Answer in natural language. Considering the relative positions, where is Book (highlighted by a green box) with respect to black color shelving unit (highlighted by a blue box)? Choose between the following options: below or above
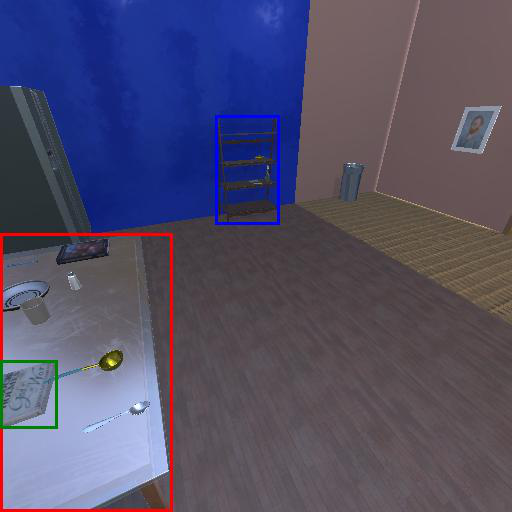
<answer>below</answer>